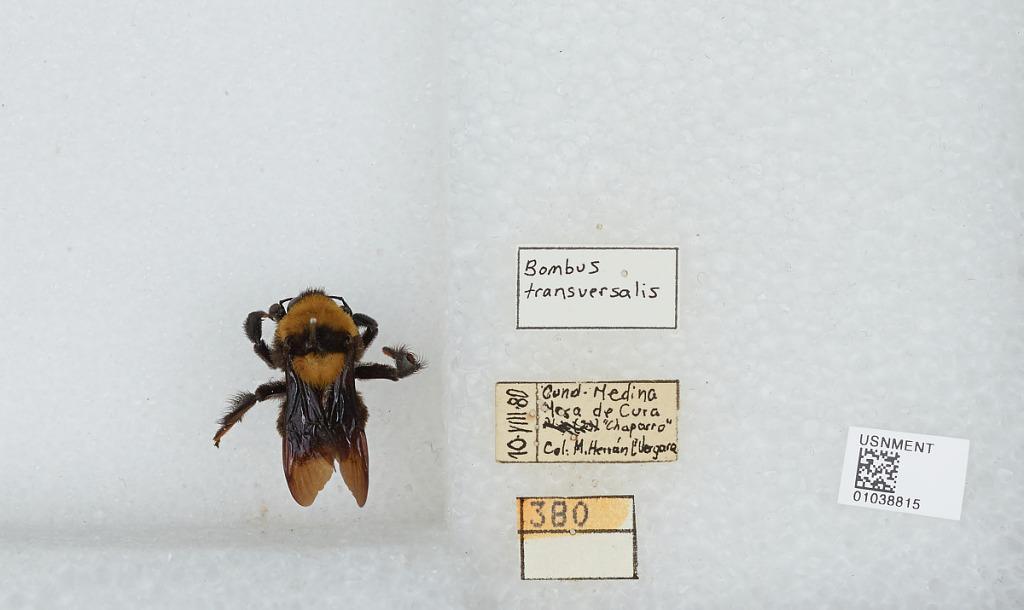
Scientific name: Bombus (Fervidobombus) transversalis (Olivier)
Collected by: M. Herran & C. Vergara
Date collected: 1980-8-10
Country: Colombia
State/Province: Cundinamarca
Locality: Medina, Mesa de Cura "Chaporro"